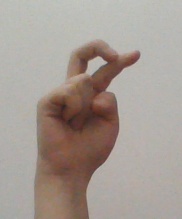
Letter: zay